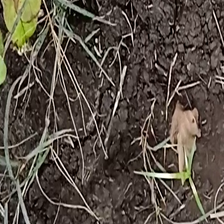
Weed species: Harali_(Cynodon_dactylon)